Sydney

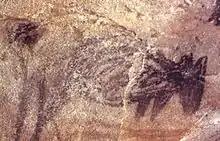
Charcoal drawing of kangaroos in Heathcote National Park

The first people to inhabit the area now known as Sydney were Aboriginal Australians who had migrated from southeast Asia via northern Australia. Flaked pebbles found in Western Sydney's gravel sediments might indicate human occupation from 45,000 to 50,000 years ago, while radiocarbon dating has shown evidence of human activity in the region from around 30,000 years ago. Prior to the arrival of the British, there were 4,000 to 8,000 Aboriginal people in the greater Sydney region.